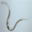
Label: worm